Investiture Controversy

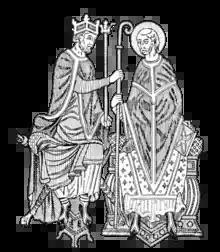
Woodcut of a medieval king investing a bishop with the symbols of office, Philip Van Ness Myers, 1905

The Investiture Controversy or Investiture Contest was a conflict between the Church and the state in medieval Europe over the ability to choose and install bishops (investiture), abbots of monasteries, and the Pope himself. A series of popes in the 11th and 12th centuries undercut the power of the Holy Roman Emperor and other European monarchies, and the controversy led to nearly 50 years of conflict.